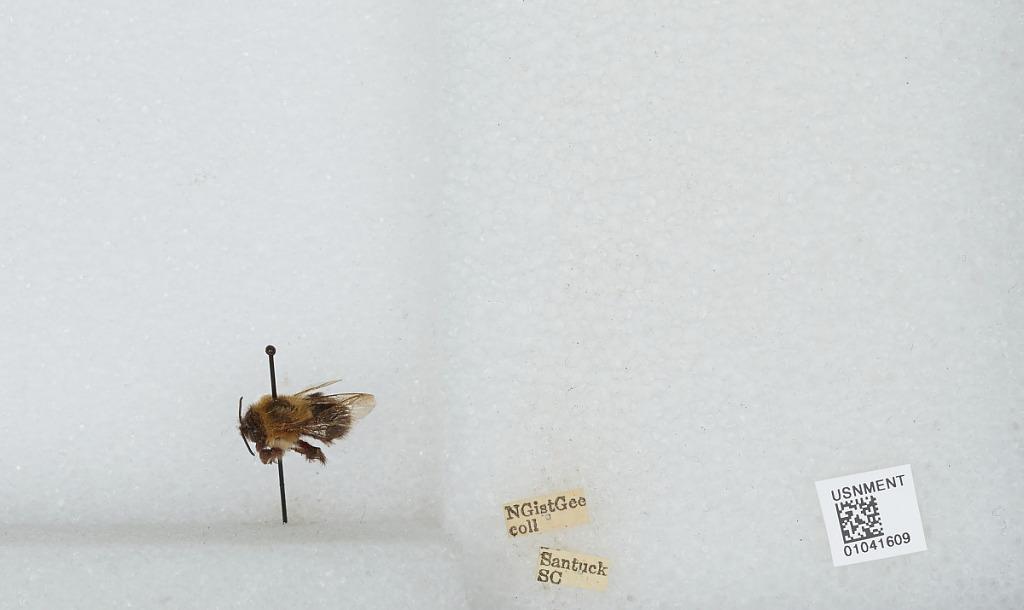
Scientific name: Bombus sp.
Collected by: N. Gist Gee
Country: United States
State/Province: South Carolina
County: Union
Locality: Santuck
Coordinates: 34.635, -81.5228